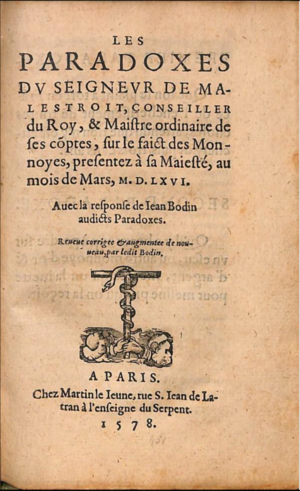
Les paradoxes.
Jean Bodin, né en 1529 ou 1530 à Angers et mort en 1596 à Laon, est un jurisconsulte, économiste, philosophe et théoricien politique français, qui influença l’histoire intellectuelle de l’Europe par ses théories économiques et ses principes de « bon gouvernement » exposés dans des ouvrages souvent réédités. La diffusion du plus célèbre d'entre eux, Les Six Livres de la République, n'a été égalée que par De l'esprit des lois de Montesquieu. En économie politique, il perçoit les dangers de l'inflation et élabore la théorie quantitative de la monnaie à l'occasion d'une controverse avec Monsieur de Malestroit. Enfin, il établit une méthode comparative en droit et en histoire qui fécondera les travaux de Grotius et Pufendorf.